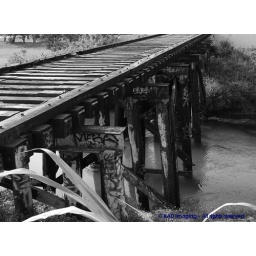
Decommissioned train bridge near the Gables